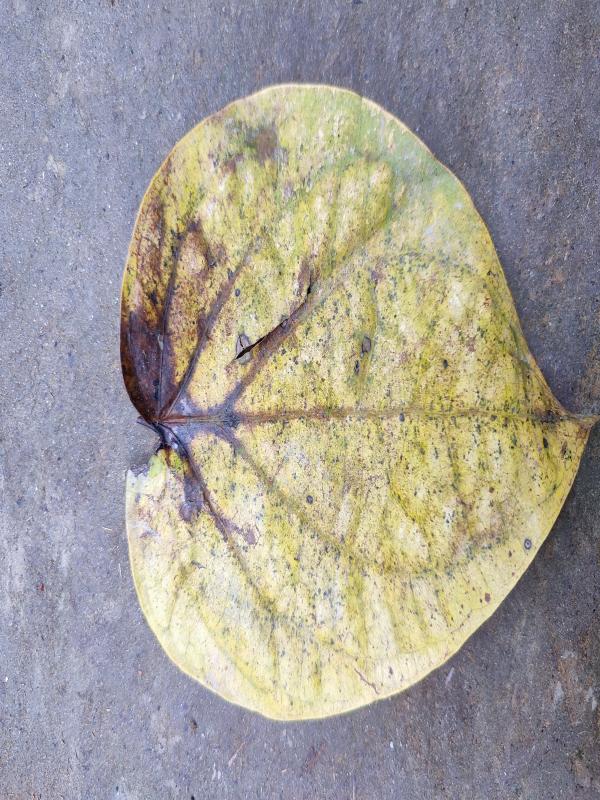
Label: Dried_Leaf